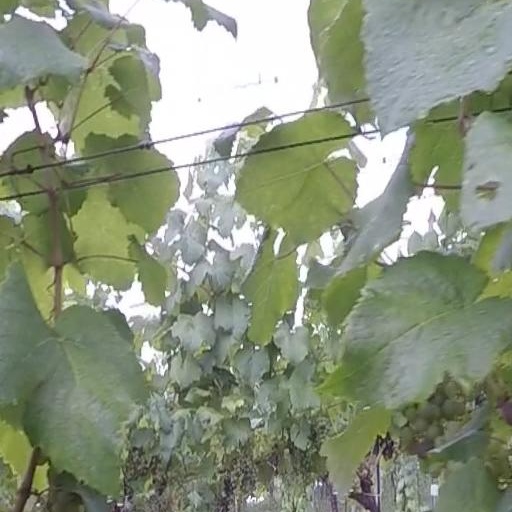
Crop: grape